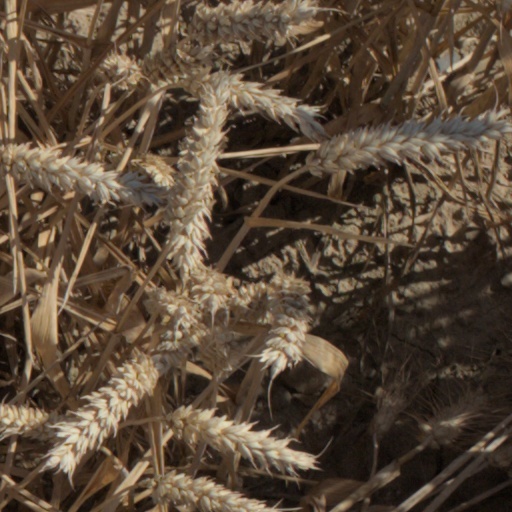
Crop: wheat